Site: saxony
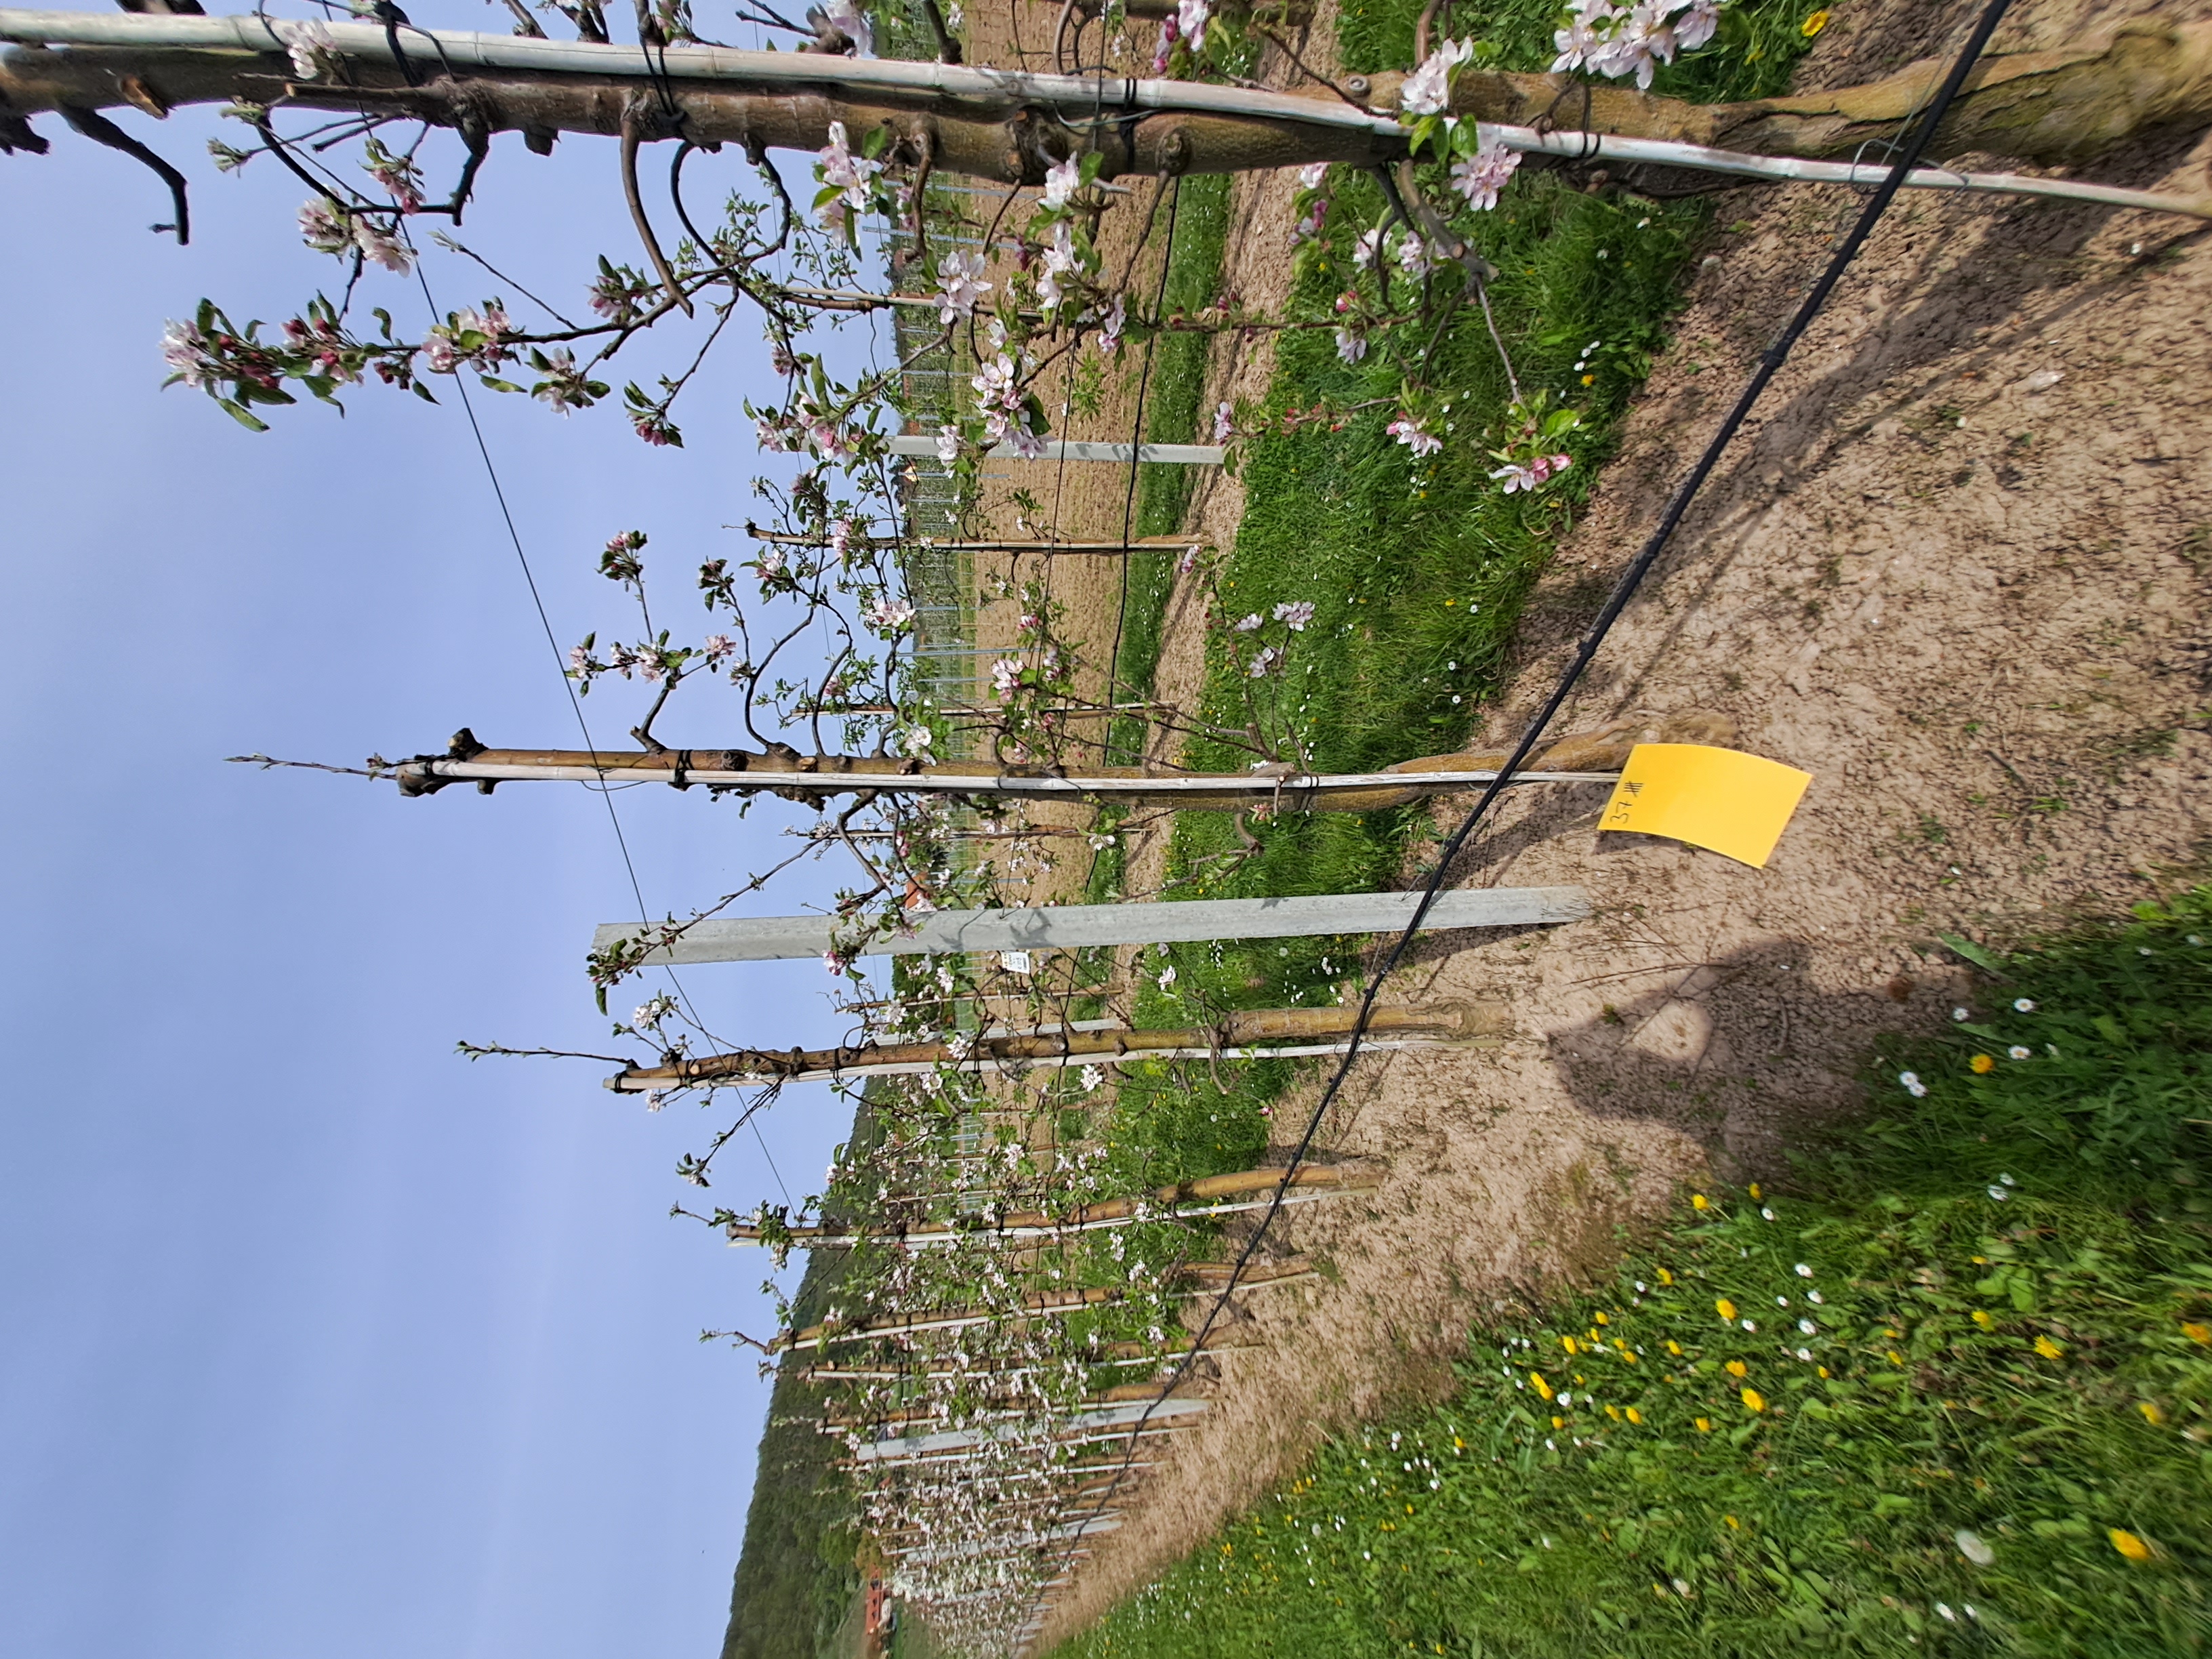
Growth stage (BBCH 65): Flowering